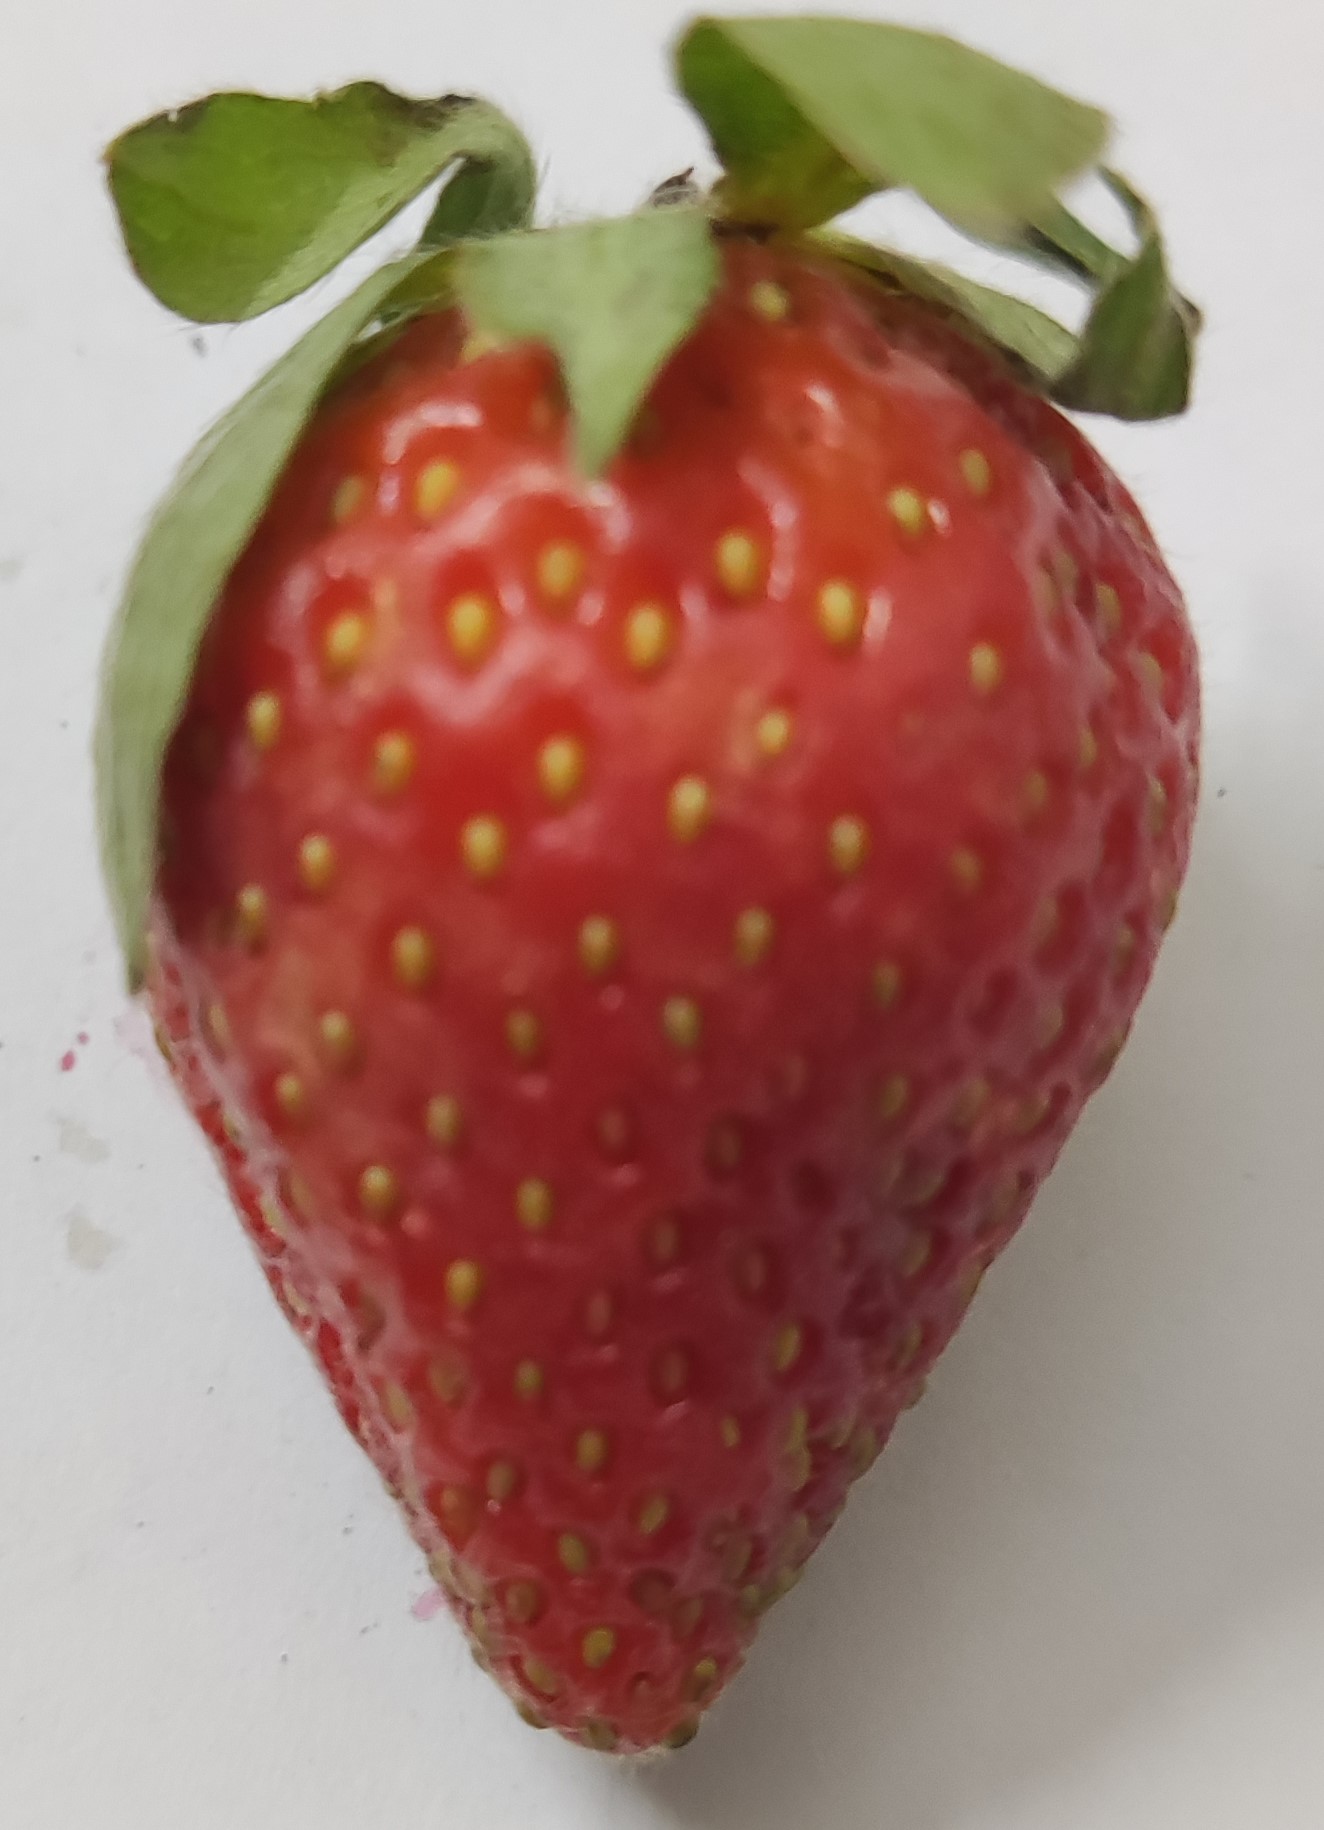
Fruit: strawberry
Condition: fresh